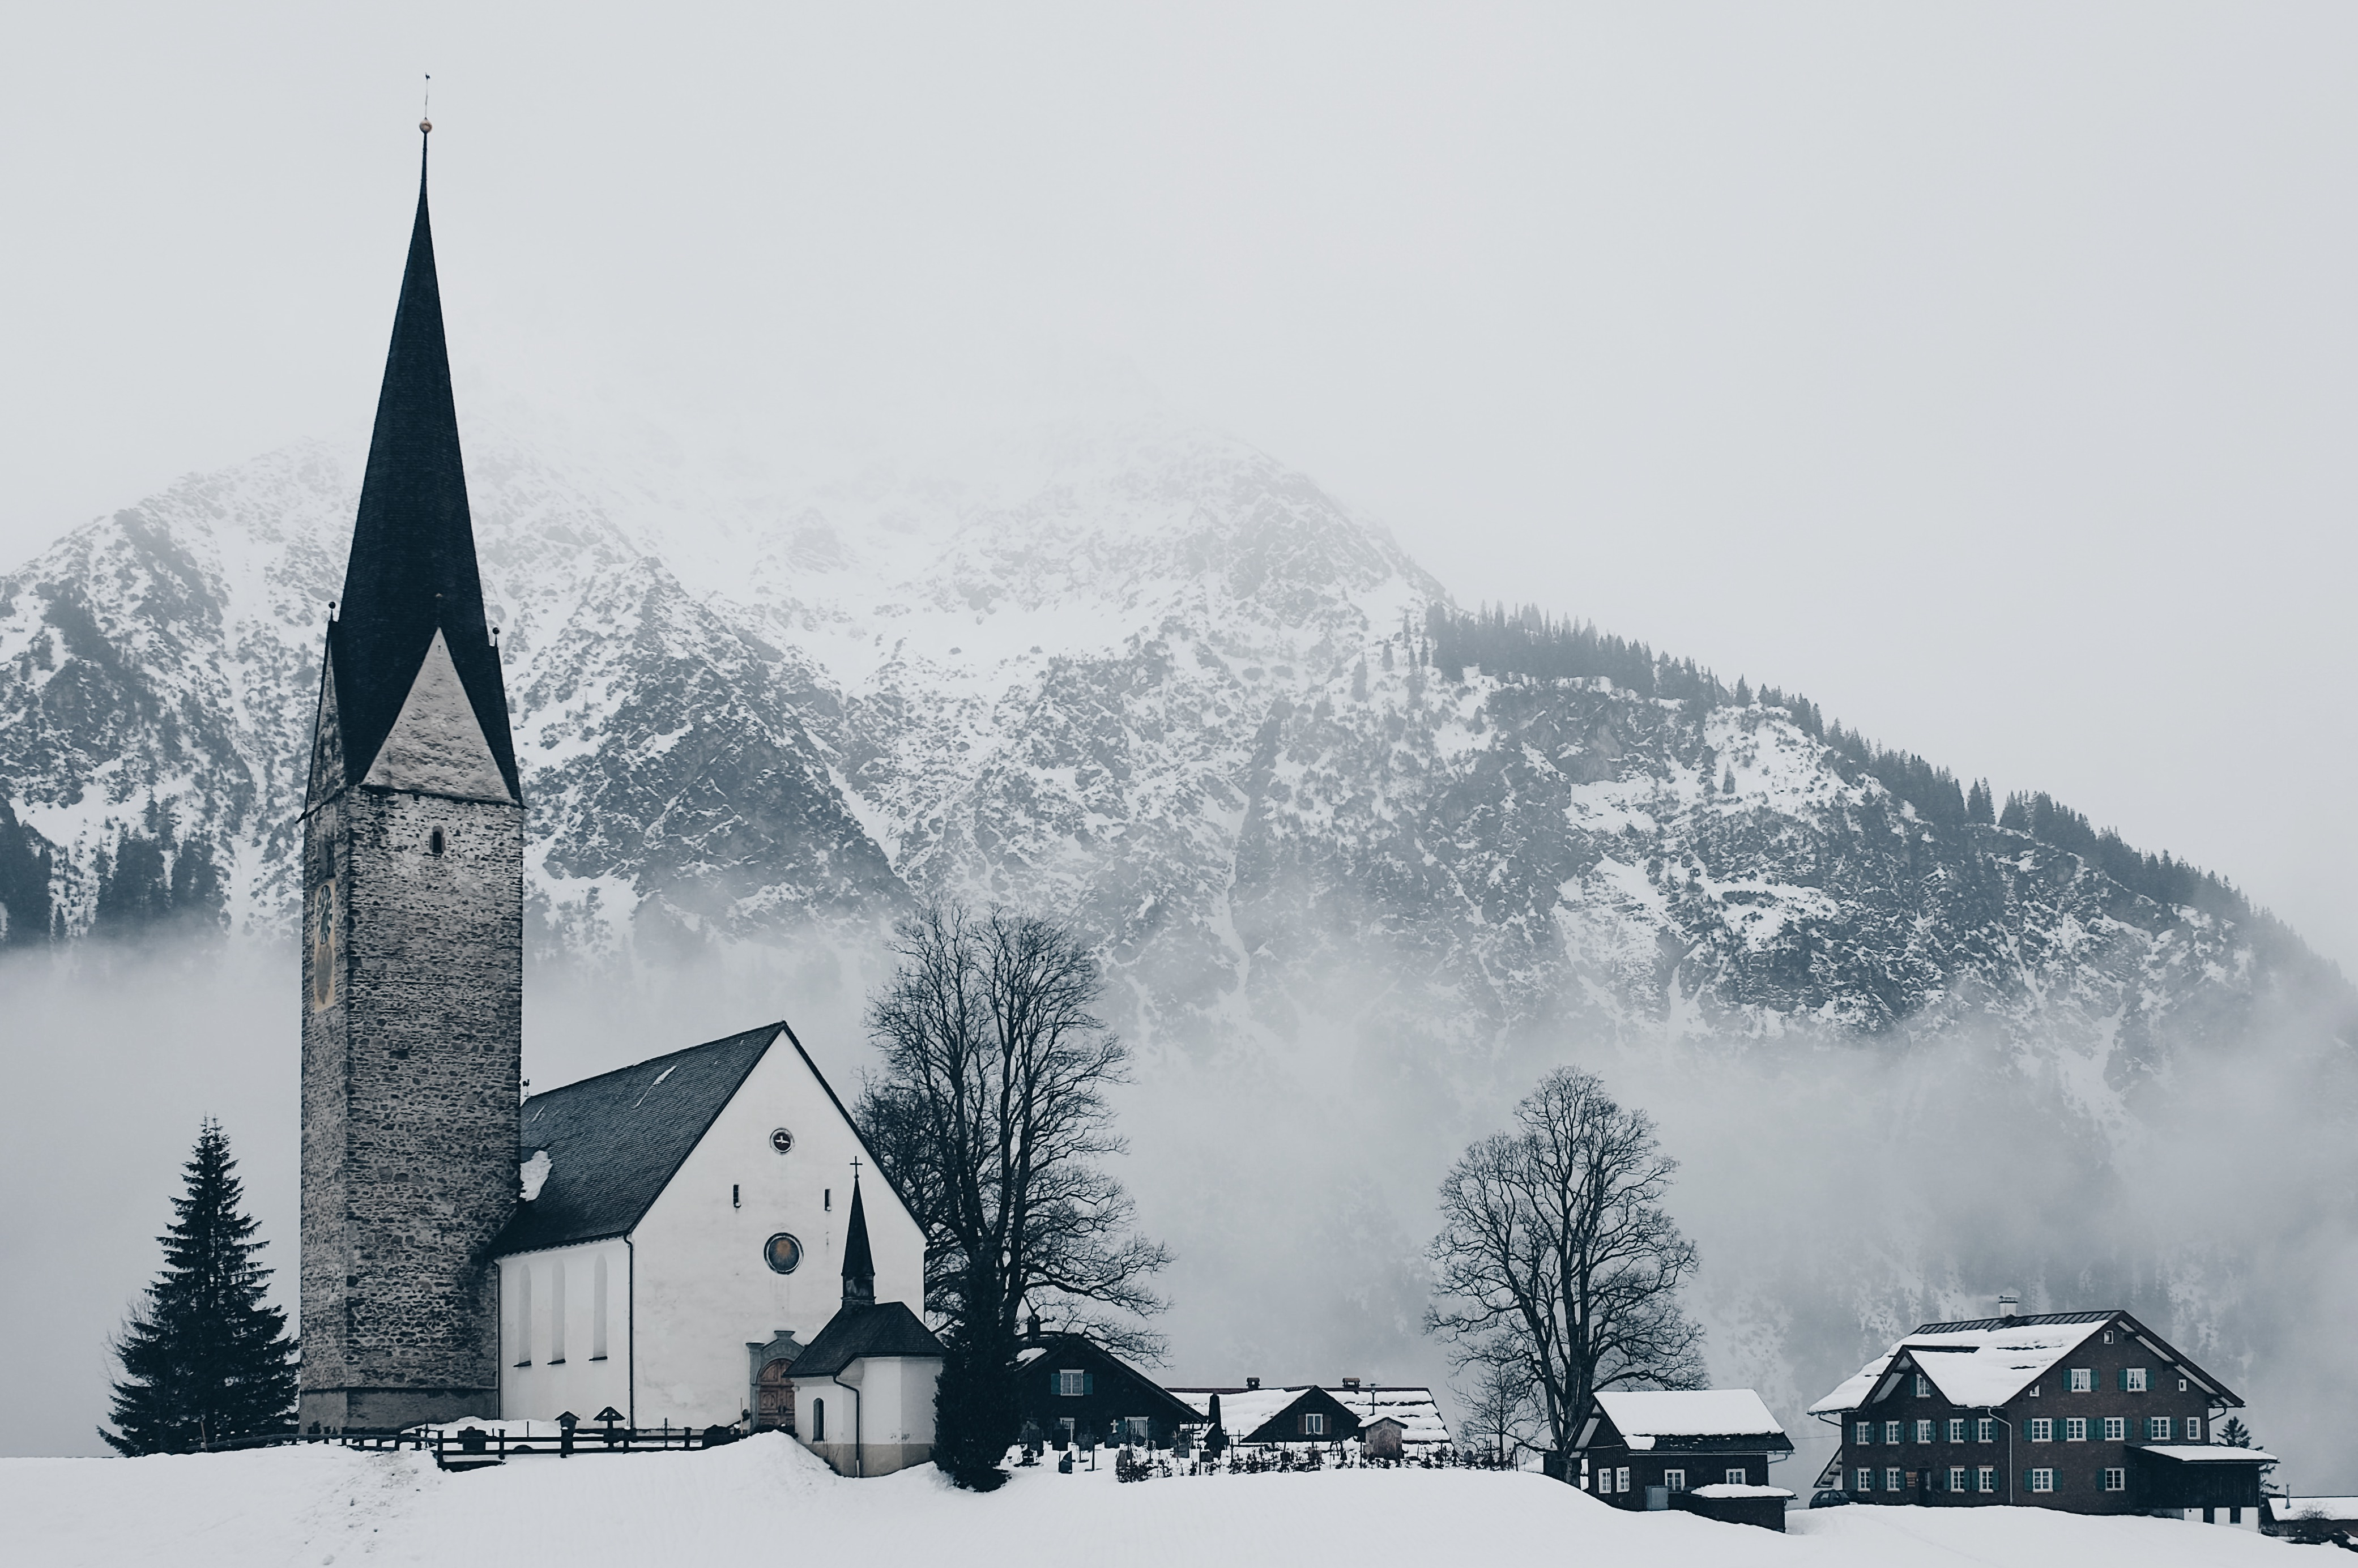
mountain, snow, winter, cloud, black and white, white, mountain range, weather, church, monochrome, season, alp, blizzard, freezing, monochrome photography, atmospheric phenomenon, winter storm